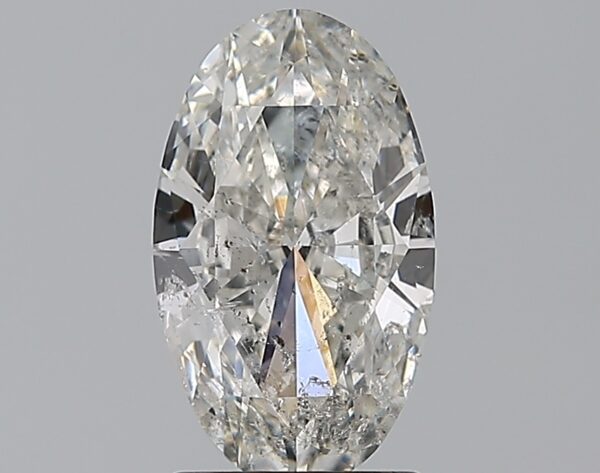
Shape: oval
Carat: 1.5
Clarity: SI2
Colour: G
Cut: GD
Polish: VG
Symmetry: VG
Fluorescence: N
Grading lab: IGI
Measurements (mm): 10.36 x 6.1 x 3.39